Qing dynasty

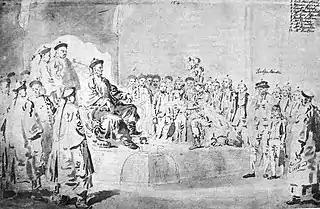
Lord Macartney saluting the Qianlong Emperor

Yongzheng also inherited diplomatic and strategic problems. A team made up entirely of Manchus drew up the 1727 Treaty of Kyakhta to solidify the diplomatic understanding with Russia. In exchange for territory and trading rights, the Qing would have a free hand in dealing with the situation in Mongolia. Yongzheng then turned to that situation, where the Zunghars threatened to re-emerge, and to the southwest, where local Miao chieftains resisted Qing expansion. These campaigns drained the treasury but established the emperor's control of the military and military finance.